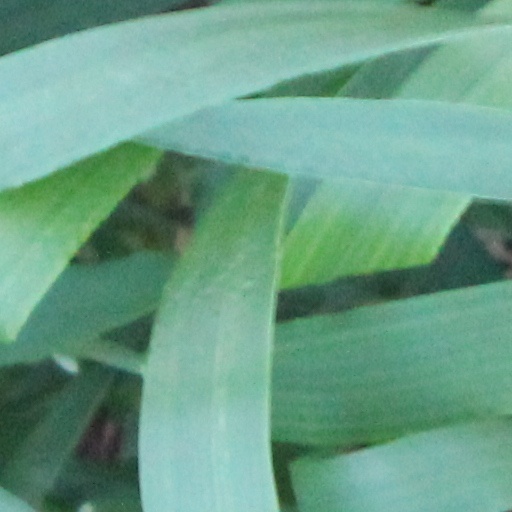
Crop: wheat